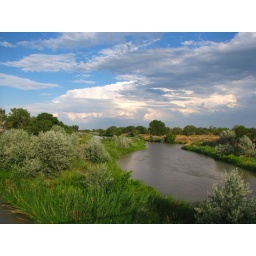
I liked the way the storm clouds were lit by the sun. The platte river runs through the twin cities.